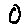
Label: 0